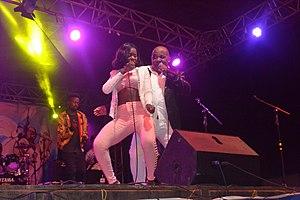
Le chanteur BEN DECCA et la chanteuse Camerounaise Daphne Njiè Efunde sur la scène du Douala Hip Hop Festival en Décembre 2017
Ben Decca, de son vrai nom Benjamin Decca, né le 23 février 1958 à Douala, est un artiste musicien, chanteur et auteur-compositeur camerounais, connu pour sa verve particulière qu'il sert dans des compositions de makossa, son style musical de prédilection. Expert automobile, Ben Decca commence sa carrière dans la musique dans les années 1970 en France, alors qu'il y suit des études en mécanique automobile.
Daphné de son vrai nom Njie Efundem Daphne, née le 20 septembre 1989 à Buea, est une chanteuse camerounaise d'afropop. Elle commence sa carrière en 2014 avec son premier single Rastafari mais se fait connaitre sur la scène musicale internationale en 2017 grâce au succès du titre Calée qui raconte l'histoire d'une jeune fille tombée follement amoureuse d'un jeune homme qui la tue avec son regard. Elle a son actif un album Here to Stay sorti en 2016 et une dizaine de singles.